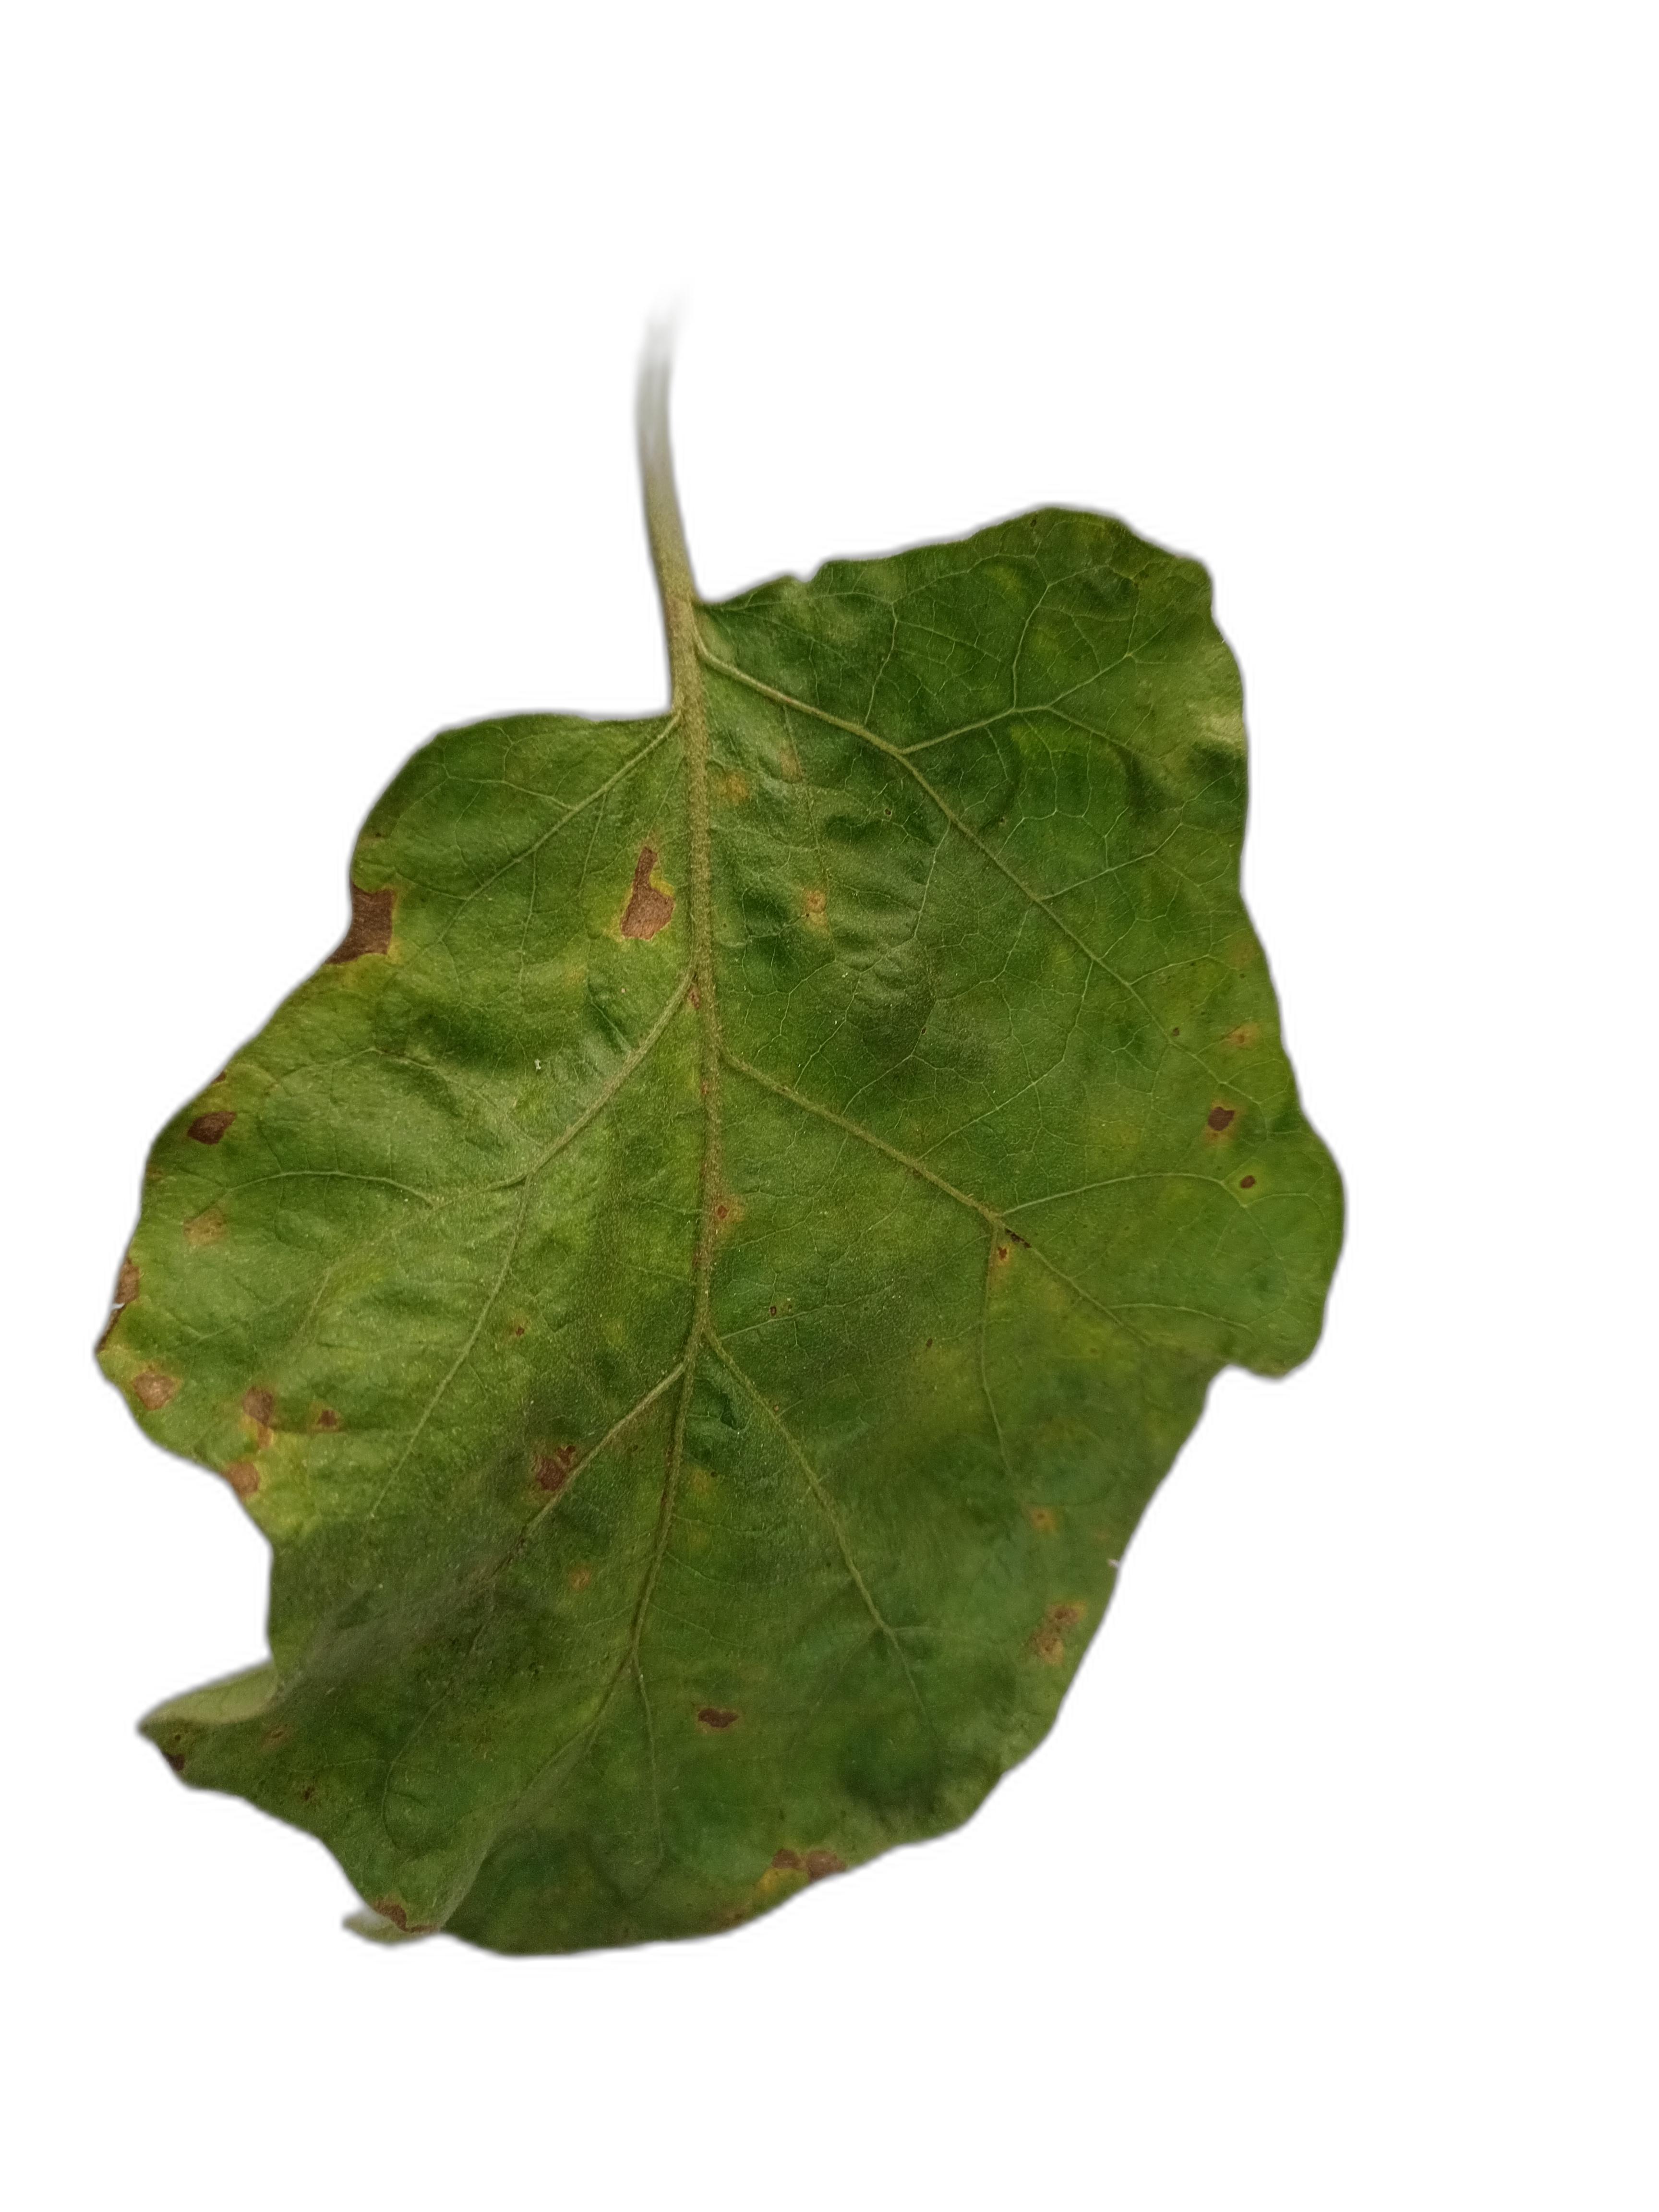
Label: Leaf Spot Disease